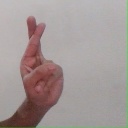
अक्षर: र